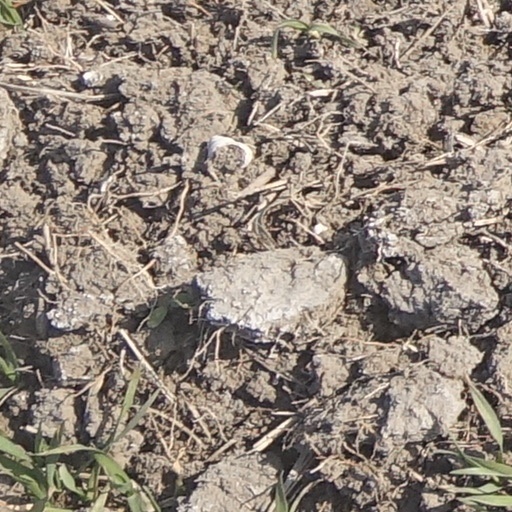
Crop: wheat